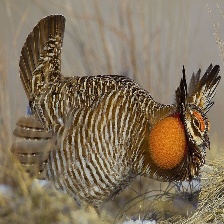
Species: GREATER PRAIRIE CHICKEN
Scientific name: TYMPANUCHUS CUPIDO